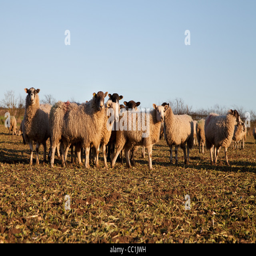
sheep in a field enjoying the sunset